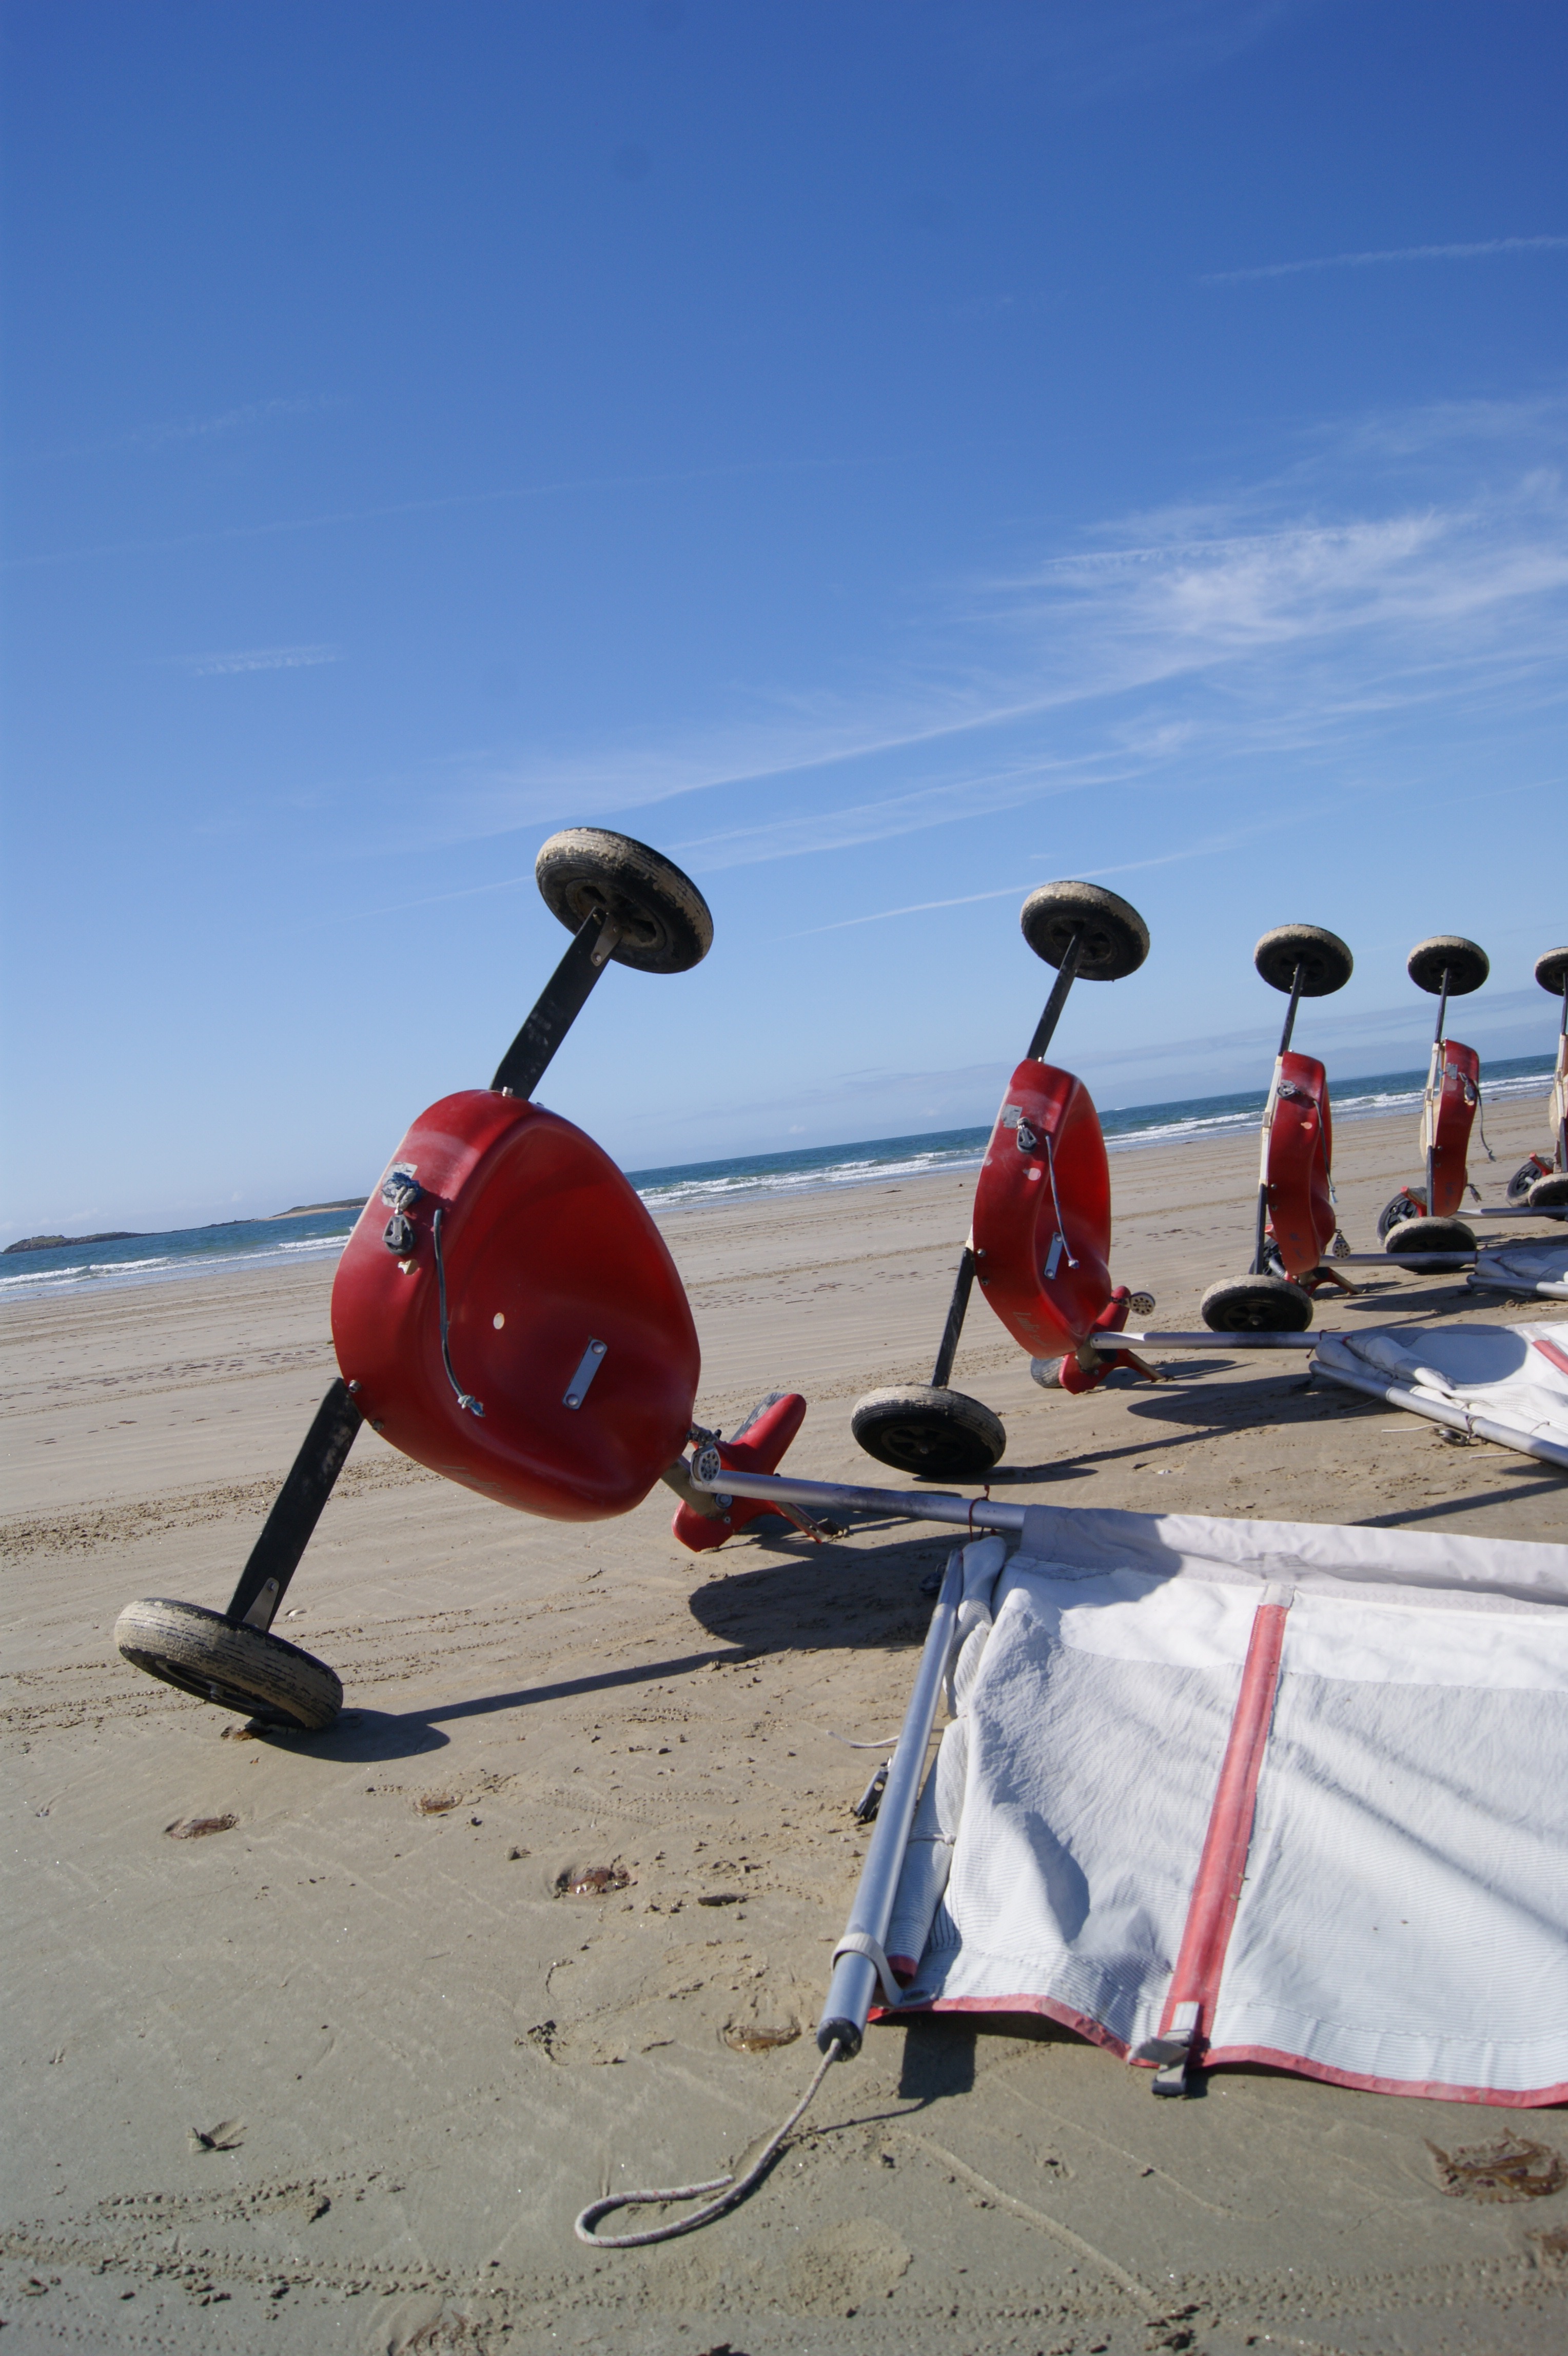
beach, sea, sand, horizon, sun, home, paddle, vehicle, weather, extreme sport, toy, sports equipment, clouds, boating, wide, brittany, atmosphere of earth, surfing equipment and supplies